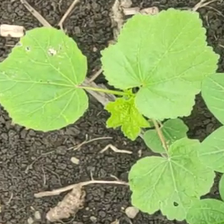
Weed species: Little_Mallow(Malva parviflora)